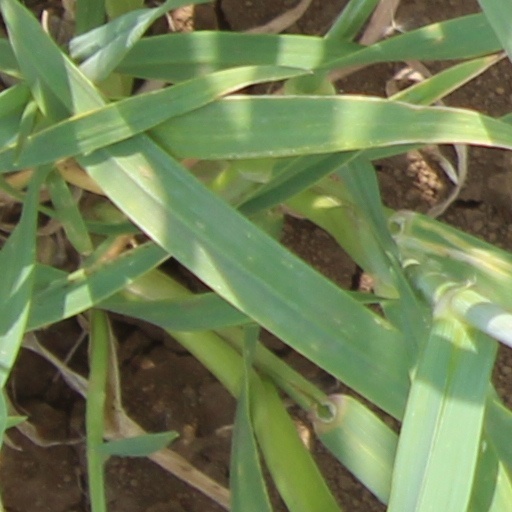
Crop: wheat